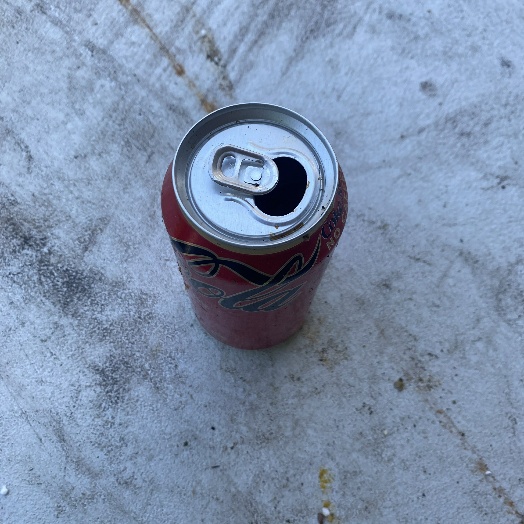
Label: Metal